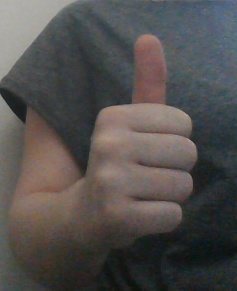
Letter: aleff